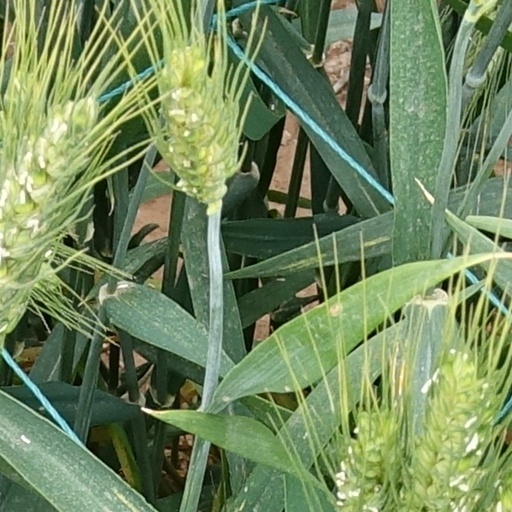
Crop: wheat